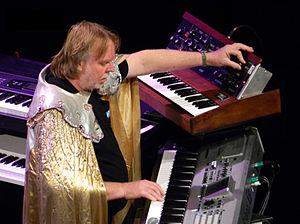
Richard Christopher Wakeman dit Rick est un claviériste et compositeur britannique. Il s'est fait connaître au sein des groupes rock progressif Strawbs et Yes avec son jeu de scène flamboyant et poursuit depuis le début des années 1970 une carrière solo prolifique comptant plus d'une centaine d'albums. Il est aussi présentateur radio et télé, acteur et auteur.